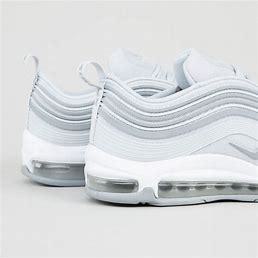
Brand: Nike
Model: Air Max 97 Ultra 17